San Andrés Mixquic

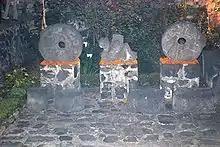
Pre-Hispanic stone rings and Chac Mool at the ex monastery

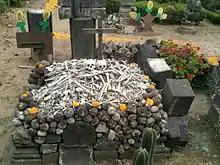
Real human bones from the past decorated for Day of the Dead at the former monastery

The community of Mixquic was most likely founded around the 11th century by people who migrated here from Xochimilco. In the pre-Hispanic period, Mixquic was a small island in Lake Chalco, around which the inhabitants built chinampas or floating gardens. Originally the community was an independent dominion, but because of its location in prime chinampa territory, it was subsequently subdued by Xochimilco, Chalco, Azcapotzalco and finally Tenochtitlan. Bernal Diaz del Castillo describes Mixquic in his True History of the Conquest of New Spain as full of white towers and temples and was initially named by the Spaniards “Venezuela” for its similarity to Venice. Hernán Cortés subdued this area on 20 May 1521, after which soldiers from Mixquic helped subdue Tenochtitlan, with which they had had bad relations.